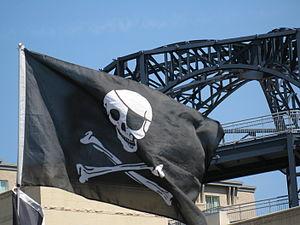
Greg Brown est un commentateur sportif aux États-Unis. Depuis 1994, il est le descripteur des matchs des Pirates de Pittsburgh de la Ligue majeure de baseball à la télévision Root Sports Pittsburgh et à la radio KDKA-FM.